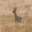
Label: deer